Investiture of the Kings of Greece

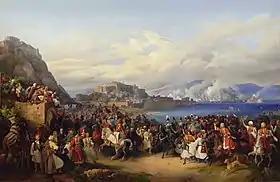
"The Entry of King Otto of Greece into Nafplio". Painting by Peter von Hess, 1835.

Otto I and his Regency Council finally arrived in Nafplio on January 30, 1833, at 13:00. On the following day, the Greek government paid its respects to the sovereign and the regents. However, it was not until February 6 (January 25, Julian calendar) that they disembarked in Greece in a solemn ceremony. They were met with a triumphant welcome, amplified by the young king's declaration that he had been "called to the throne by the Great Mediating Powers but also by the free votes of the Greeks."